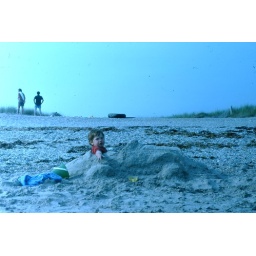
Sean in the sand car - Westerly RI